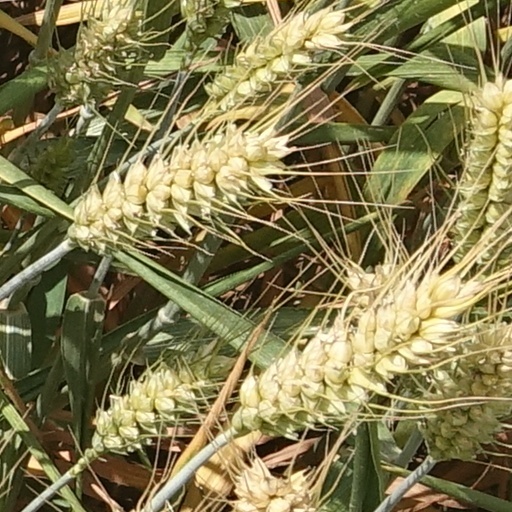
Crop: wheat